History of Poland

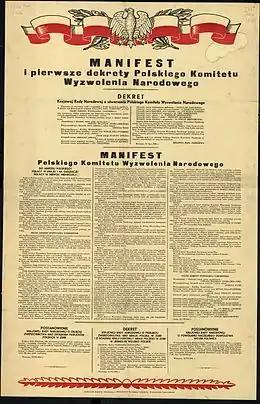
The PKWN Manifesto, officially issued on 22 July 1944 in Soviet-liberated Poland. It heralded the arrival of a Polish communist government imposed by the USSR.

In October 1938, Joachim von Ribbentrop first proposed German-Polish territorial adjustments and Poland's participation in the Anti-Comintern Pact against the Soviet Union. The status of the Free City of Danzig was one of the key bones of contention. Approached by Ribbentrop again in March 1939, the Polish government expressed willingness to address issues causing German concern, but effectively rejected Germany's stated demands and thus refused to allow Poland to be turned by Adolf Hitler into a German puppet state. Hitler, incensed by the British and French declarations of support for Poland, abrogated the German–Polish declaration of non-aggression in late April 1939.